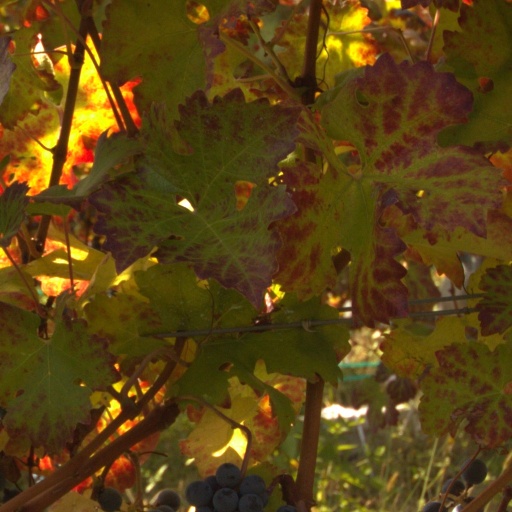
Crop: grape